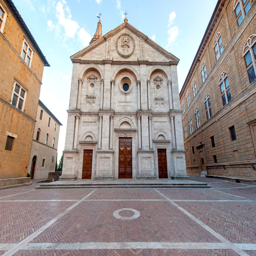
a city was constructed by visual artist and combines art period and gothic architectural elements